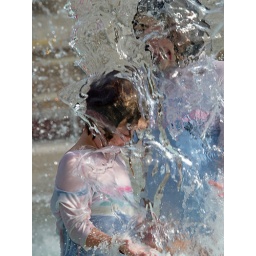
both girls in the water